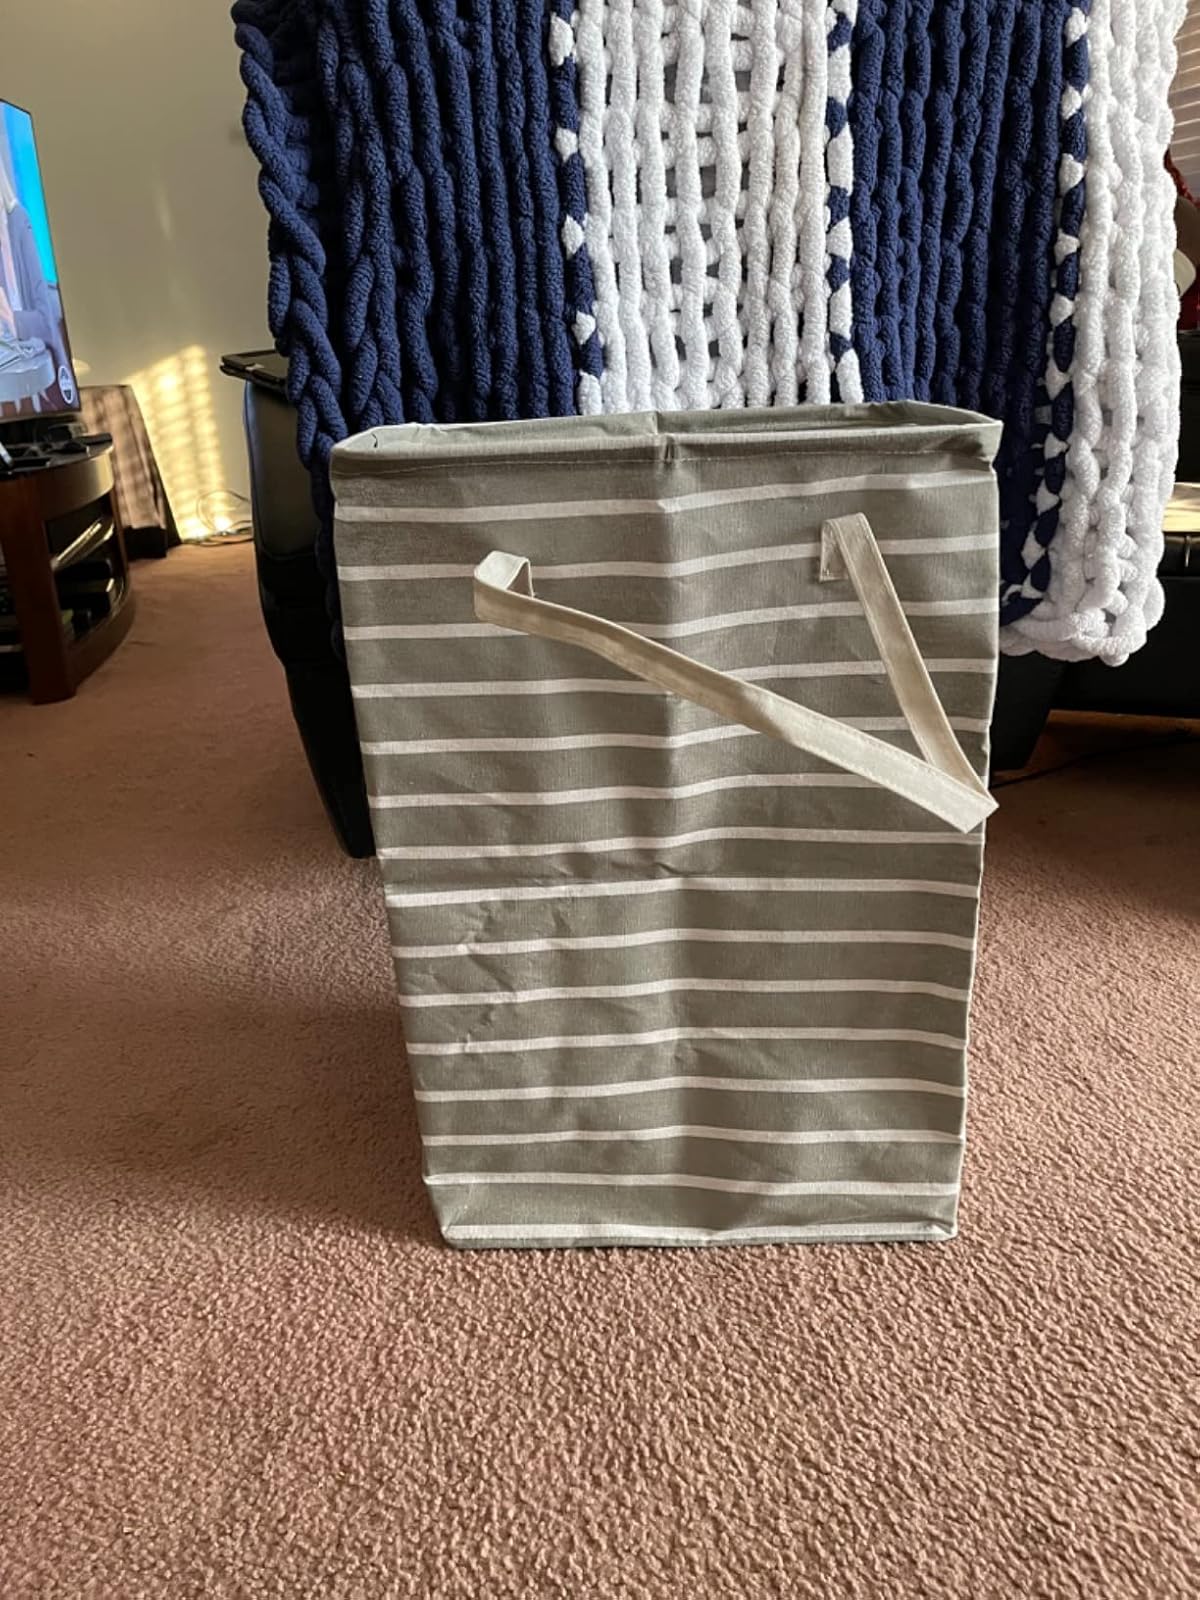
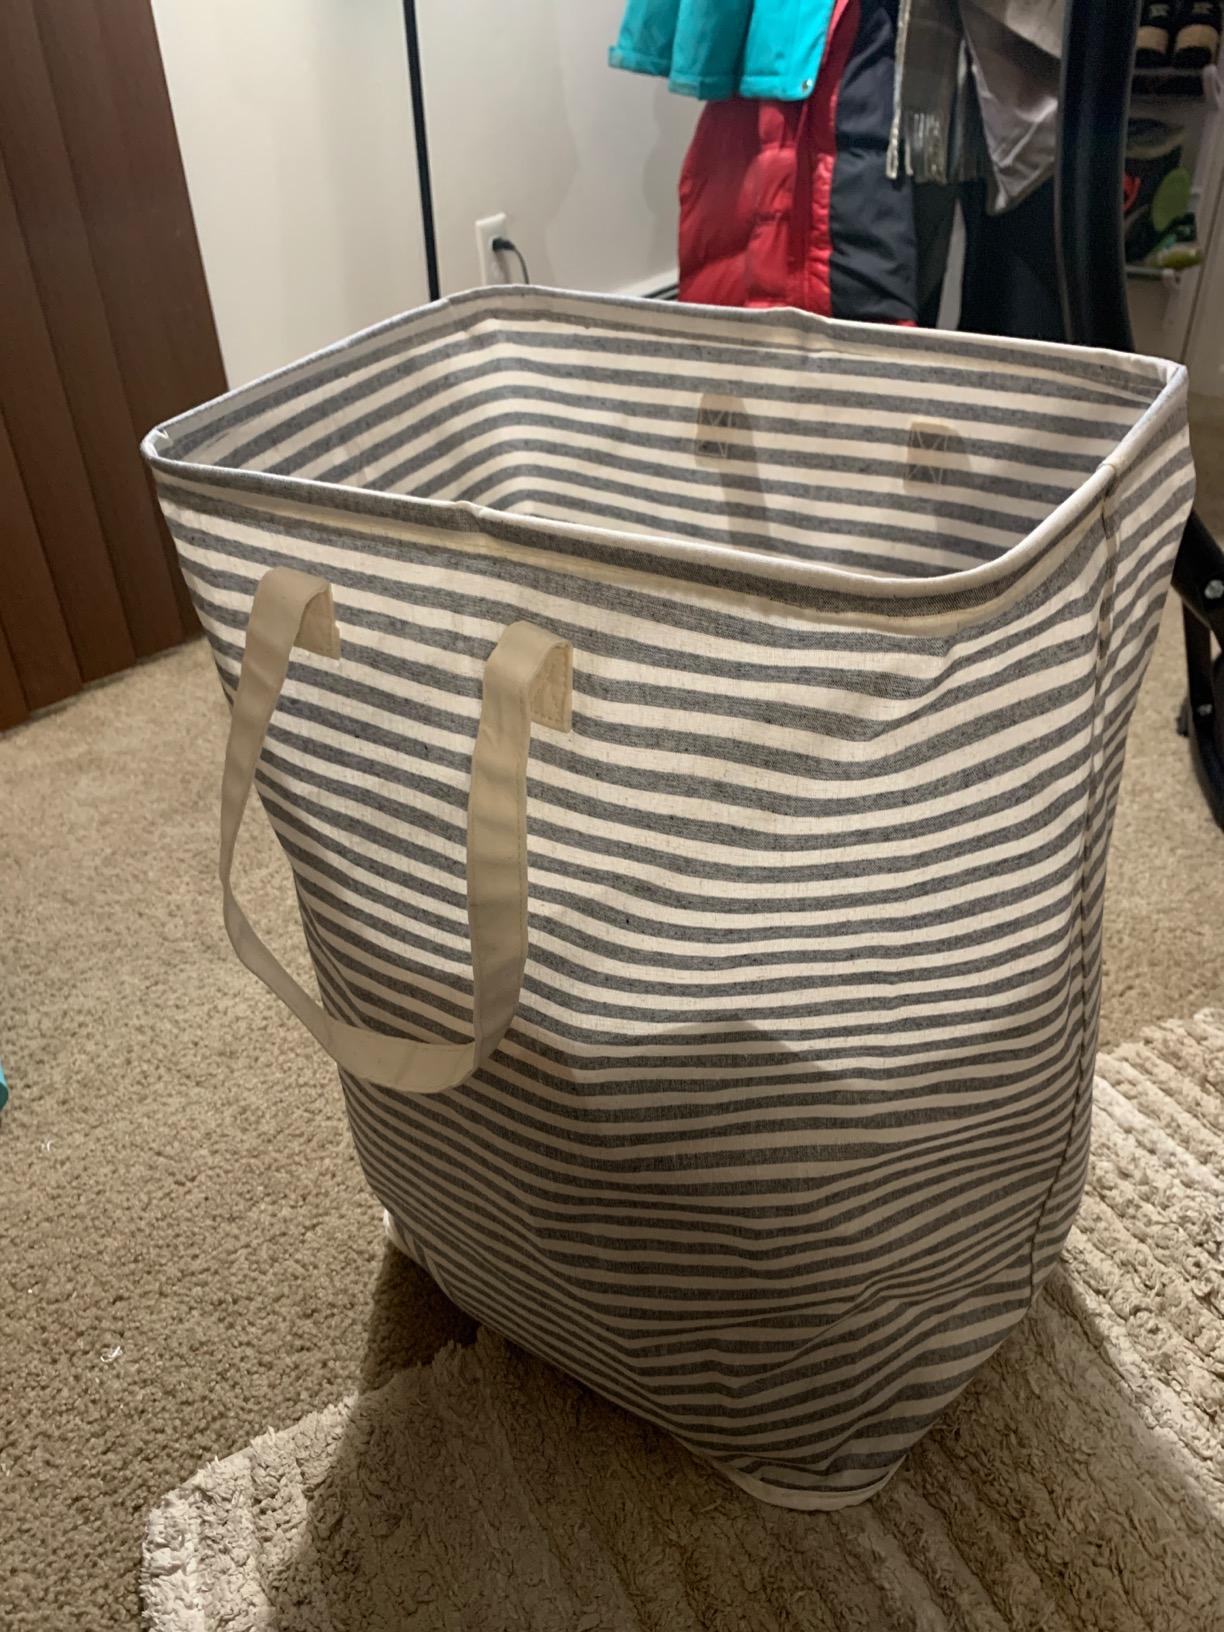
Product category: items_hamper
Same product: no